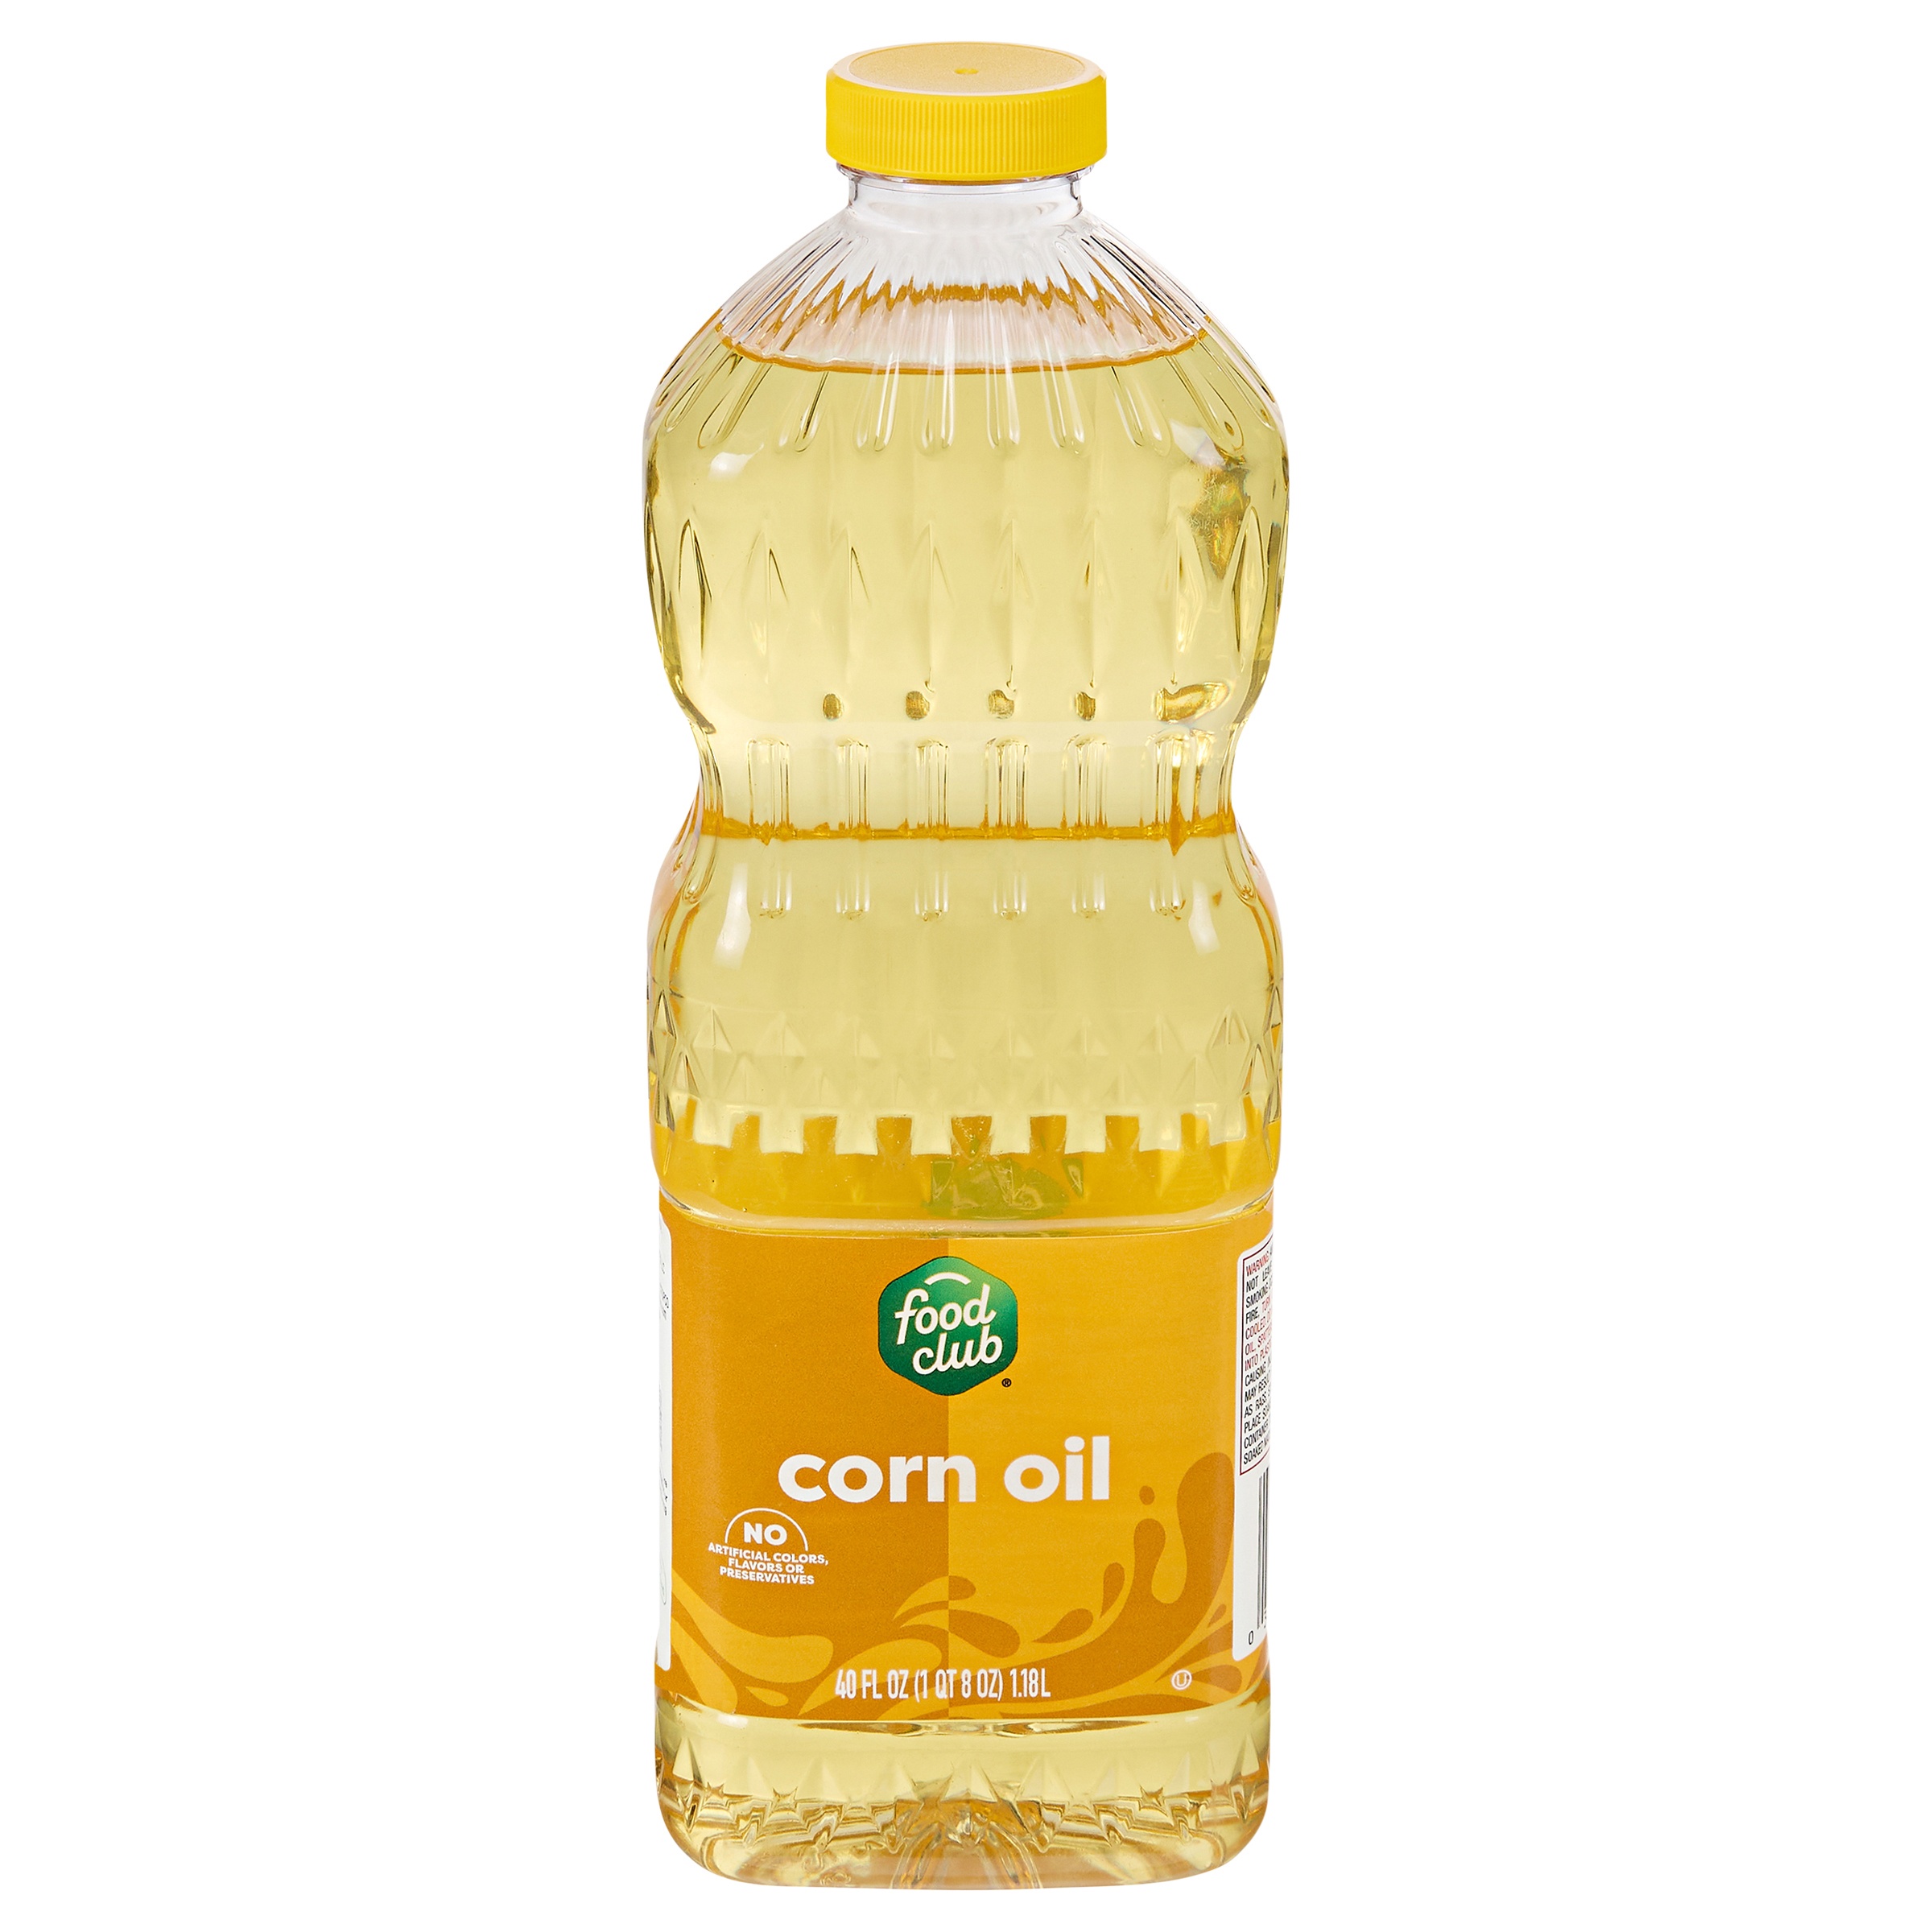
Food Club Corn Oil 40 fl oz
Brand: Topco Assoc LLC
Category: Food, Beverages & Tobacco > Food Items > Cooking & Baking Ingredients > Cooking Oils > Corn Oil